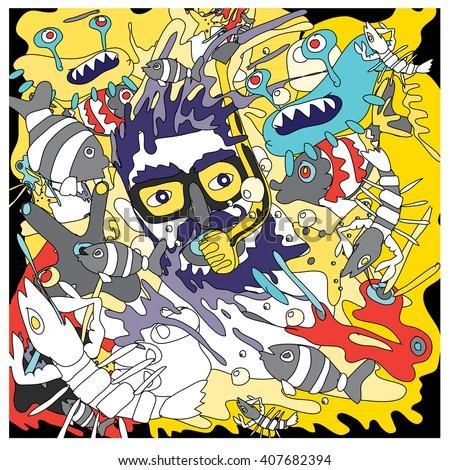
vector illustration people diving in the colorful corals